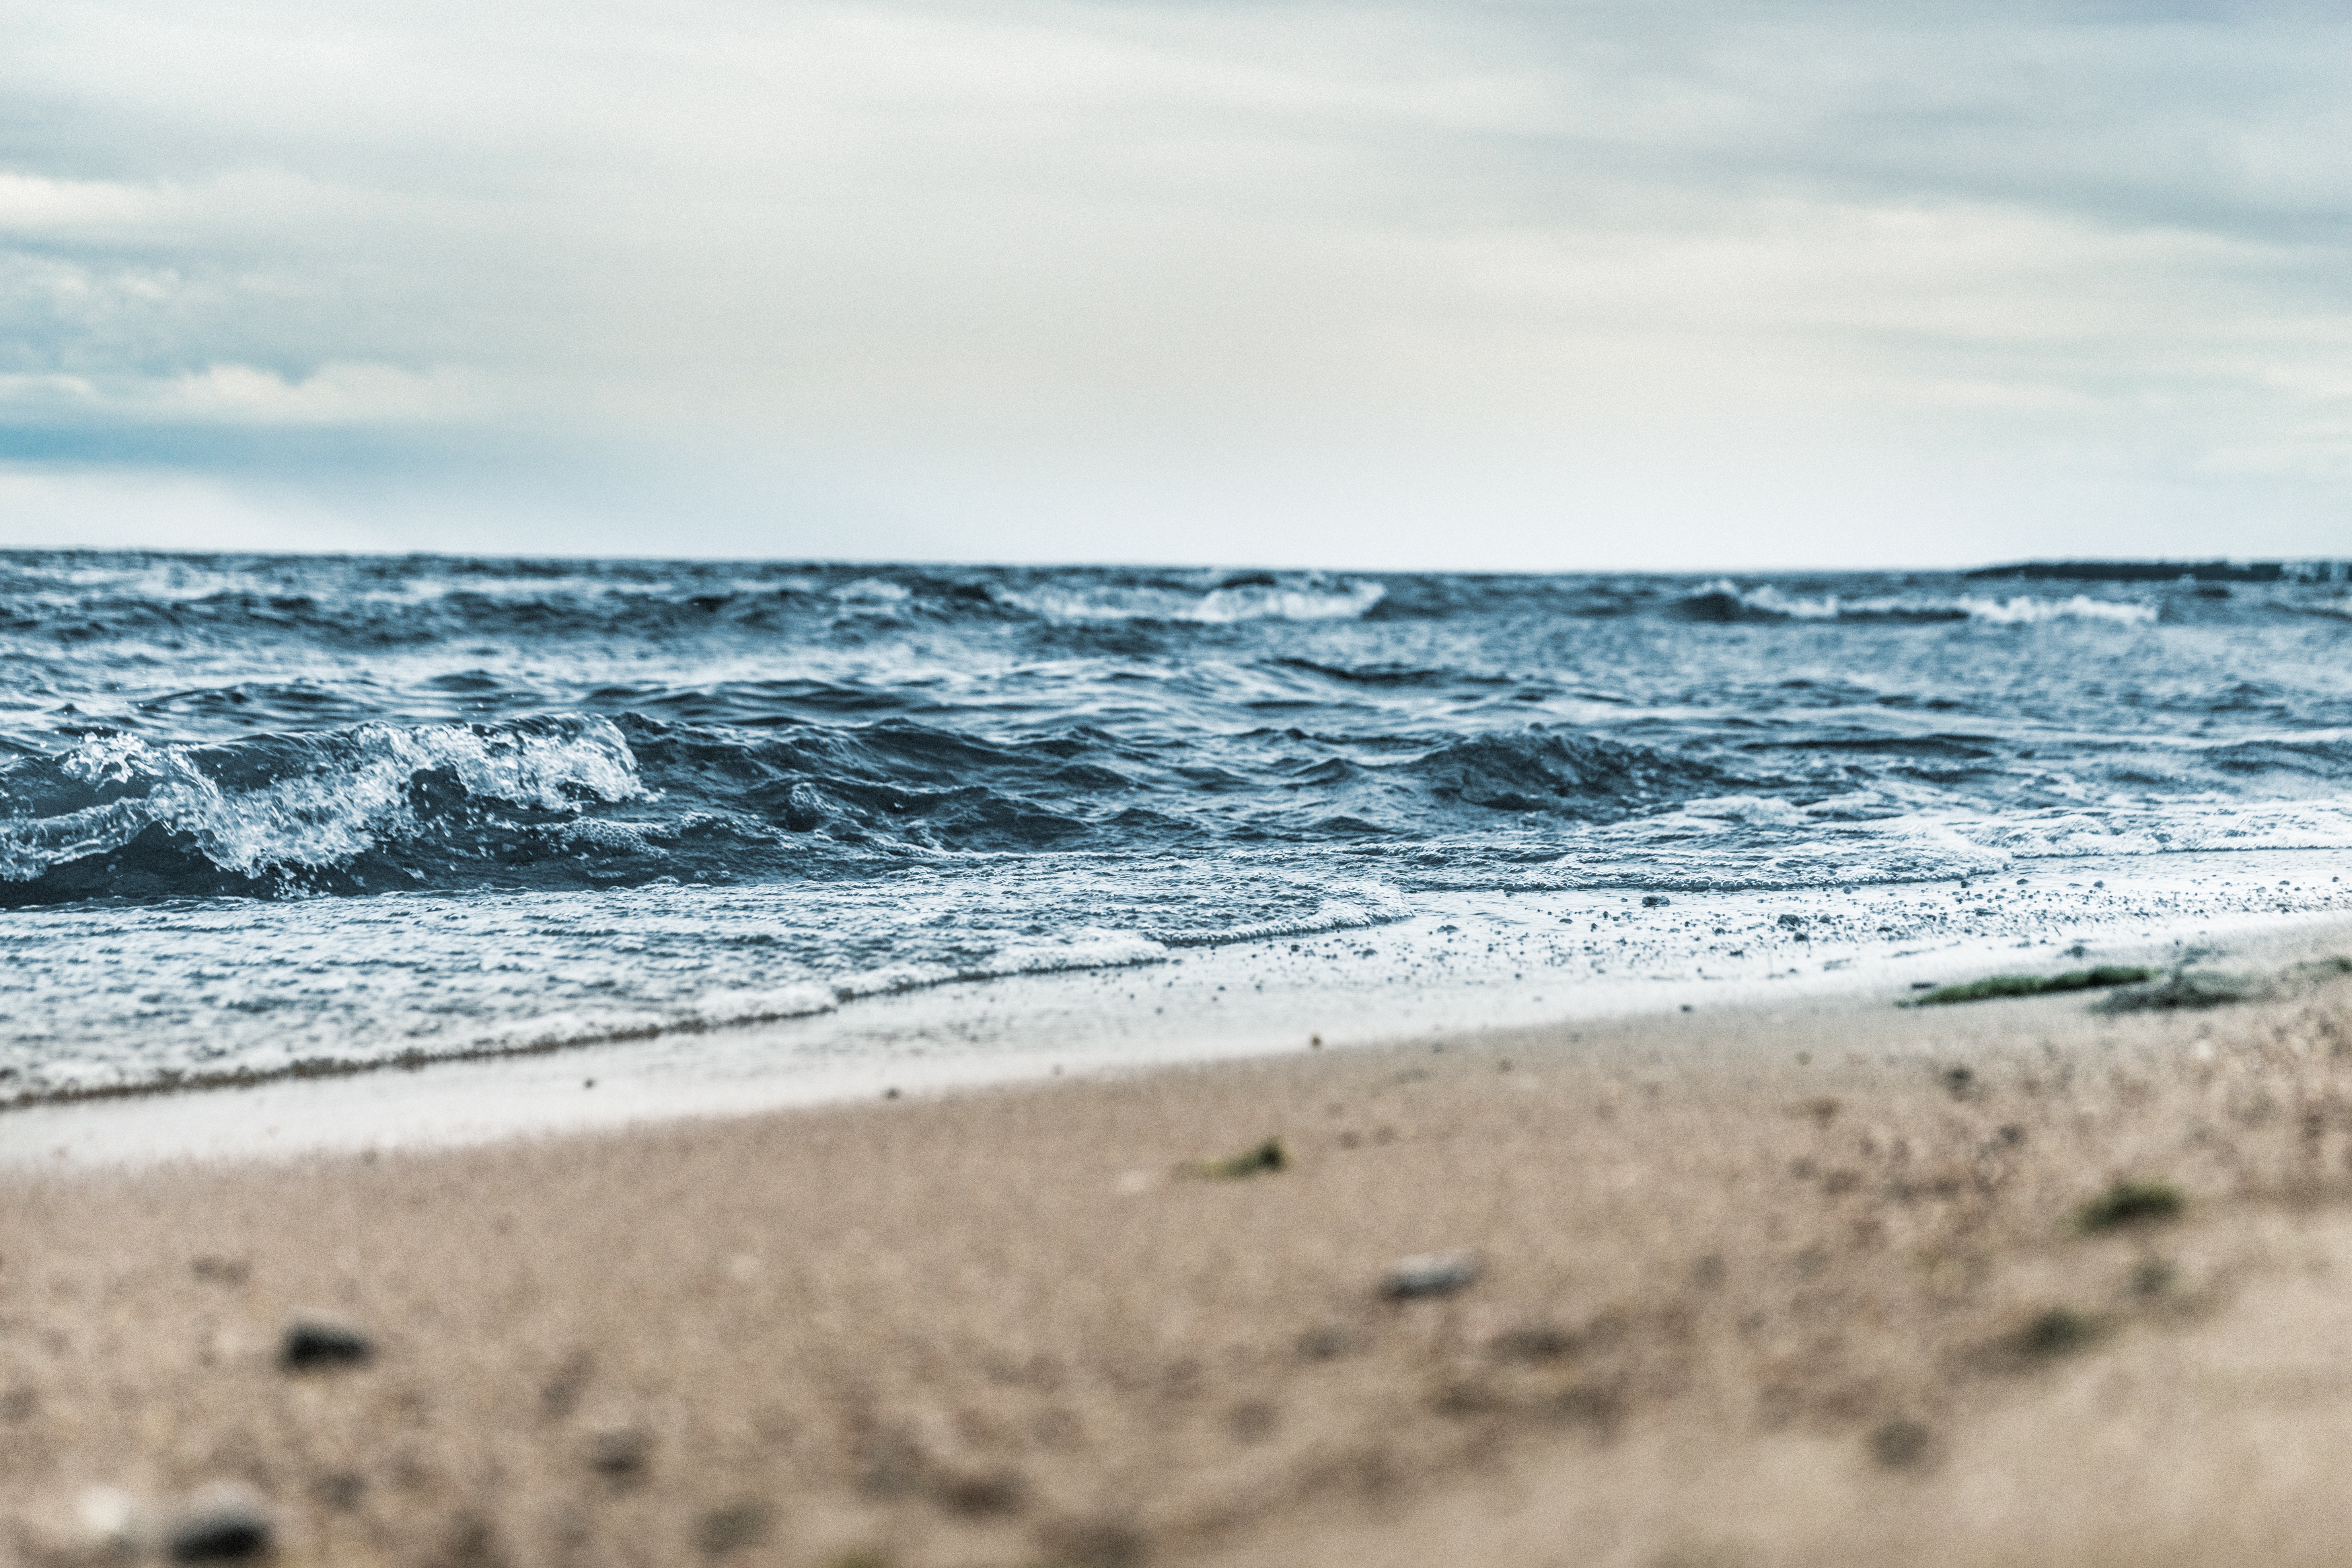
beach, sea, coast, water, sand, ocean, horizon, cloud, sky, shore, wave, material, body of water, mudflat, wind wave